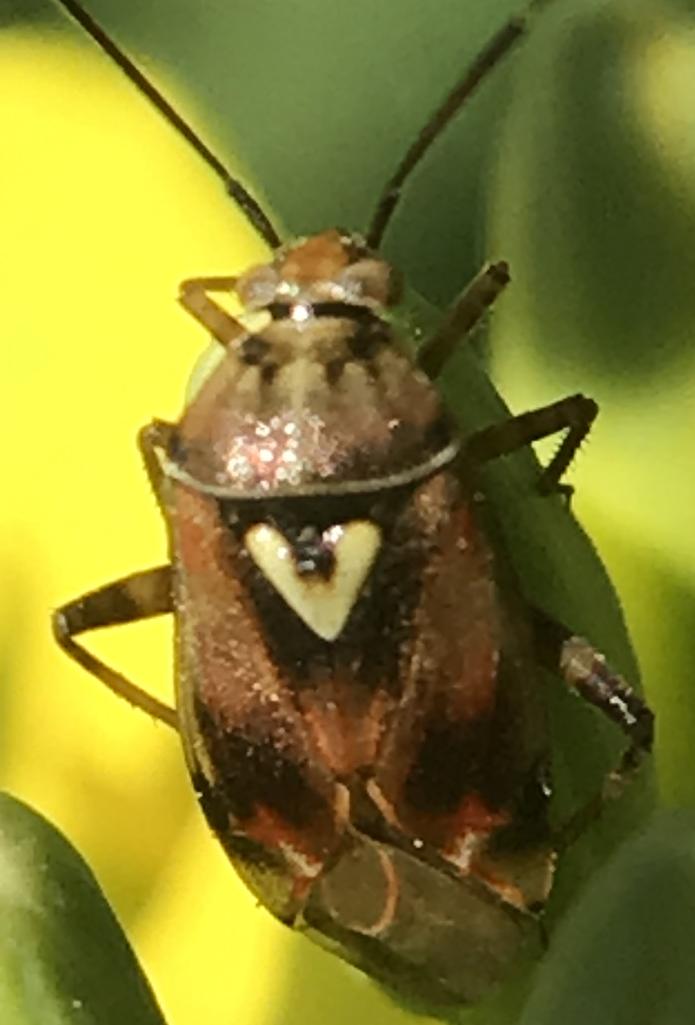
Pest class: lygus_bug